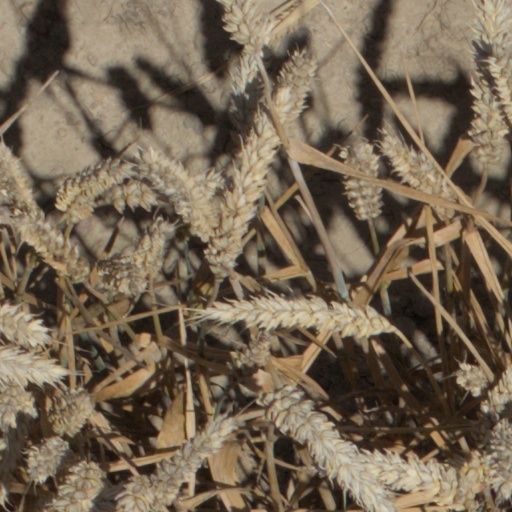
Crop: wheat